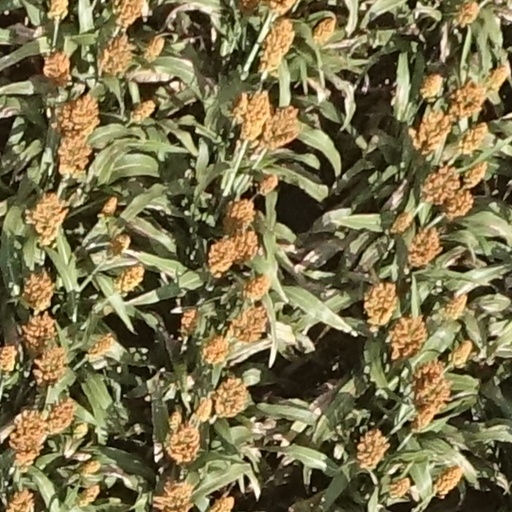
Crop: sorghum